Snake Pass

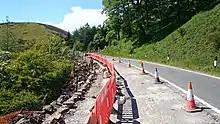
Repair work to one of the highway's retaining walls, June 2015

In winter the road is often the first of the routes between Sheffield and Manchester to be closed following snow in the area. In bad storms the entire road over the summit, including marker poles, has been buried in snow. Derbyshire County Council, who are the highway authority for Snake Pass, class the route as a priority for gritting which is pre-treated ahead of icy weather. The local borough council, High Peak Borough Council, who are not responsible for gritting, have stated that they would prefer streets in towns and villages were treated instead, as they believe that roads such as Snake Pass will be closed anyway.